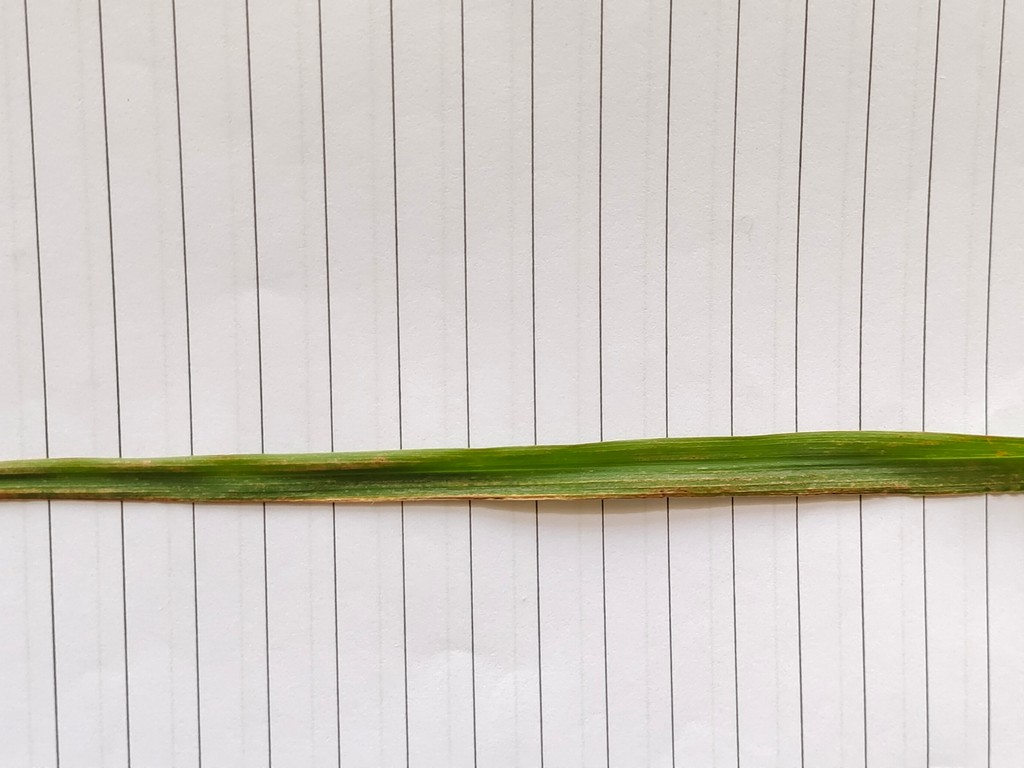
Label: Unhealthy